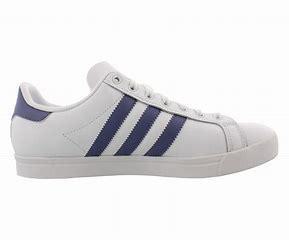
Brand: Adidas
Model: Coast Star